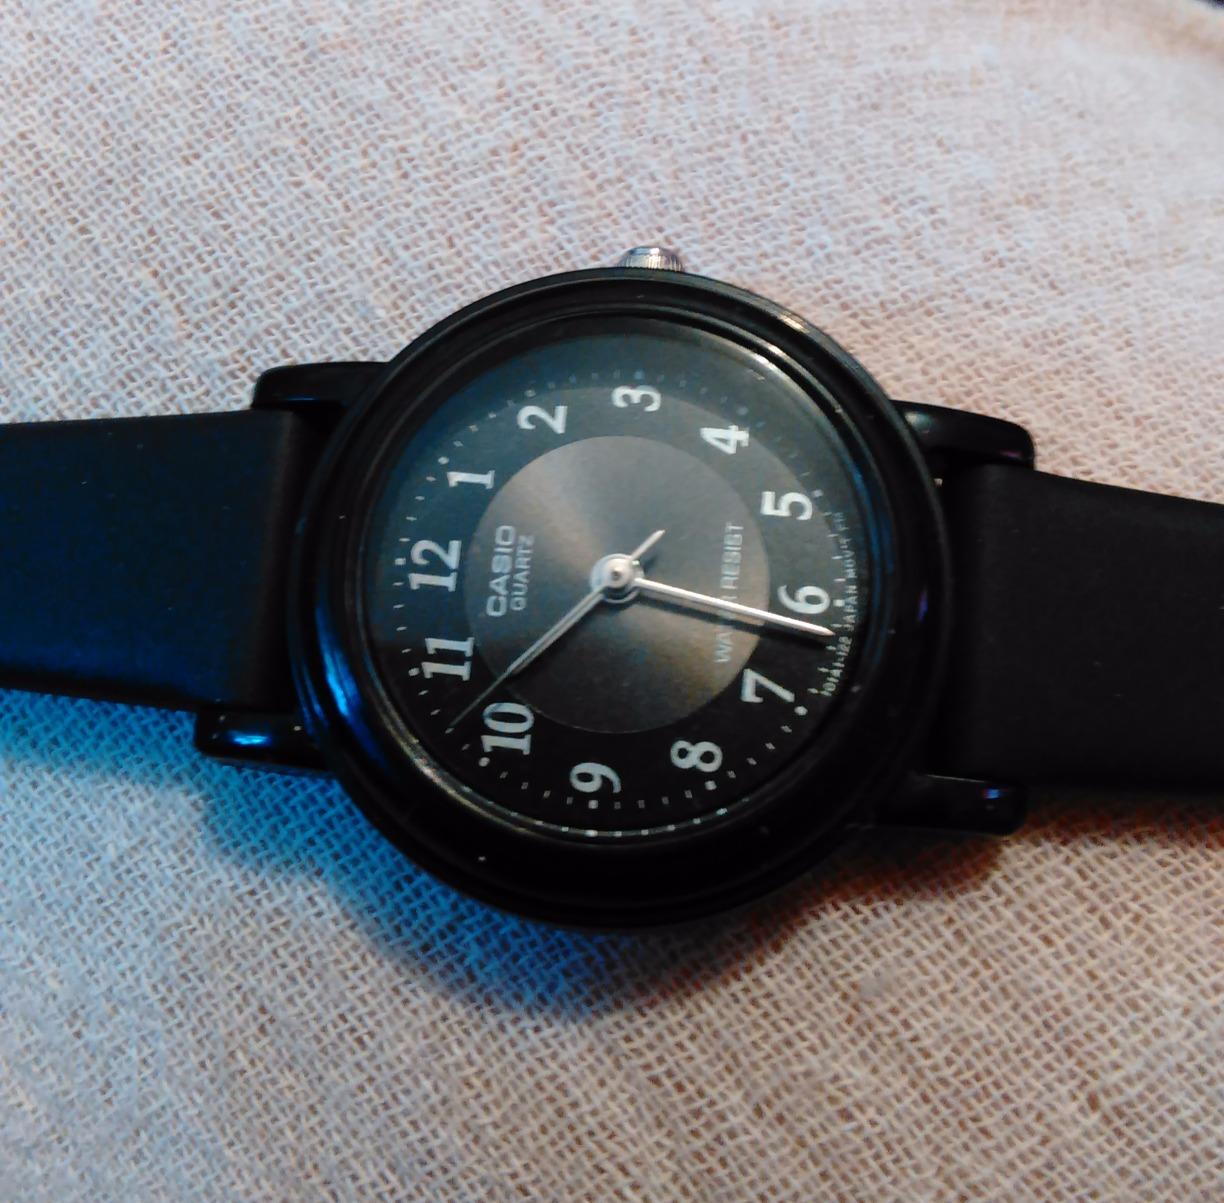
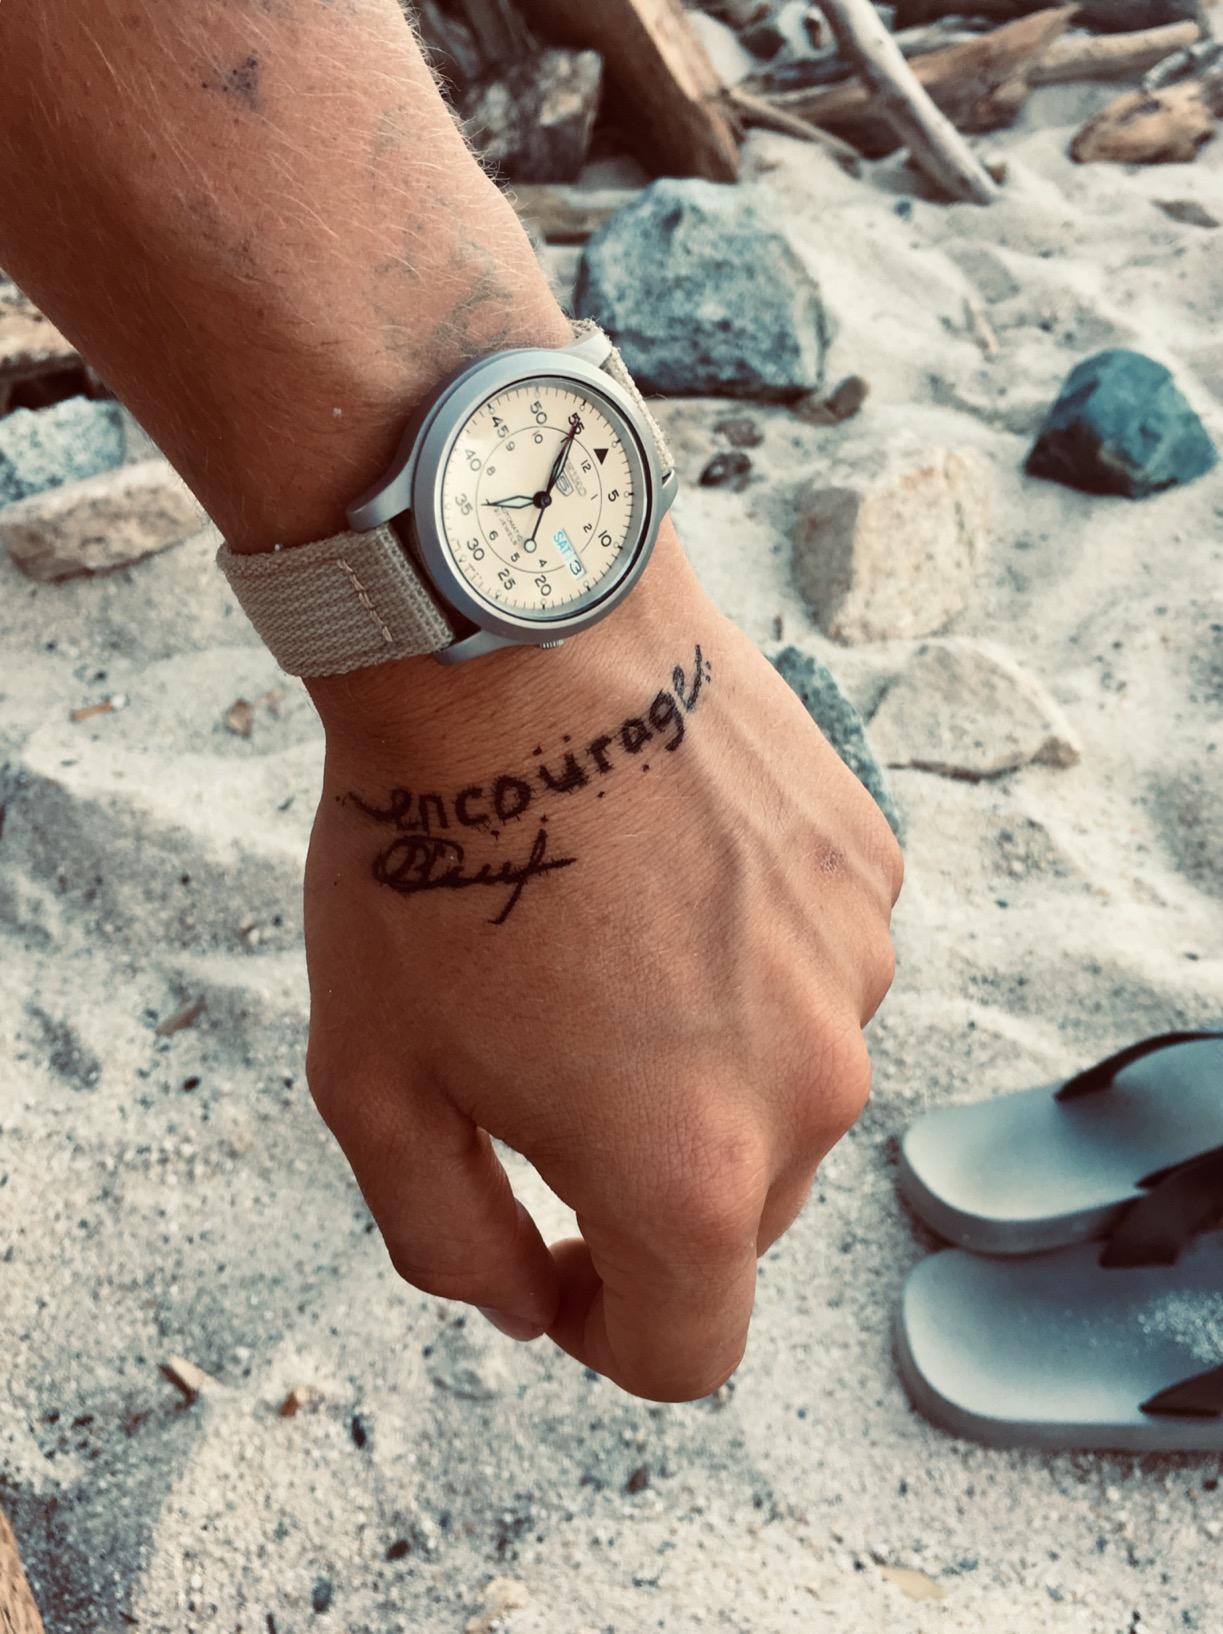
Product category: accessories_watch
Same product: no